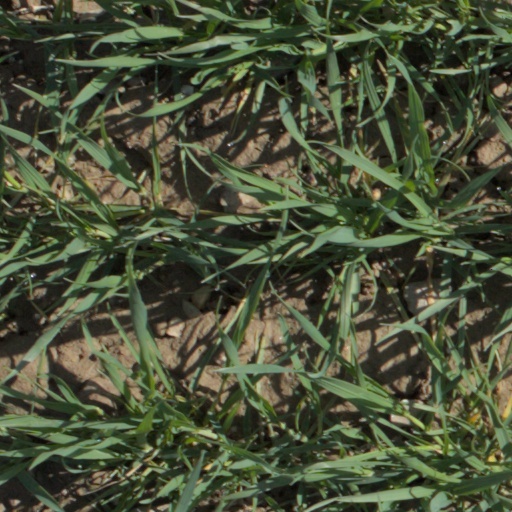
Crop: wheat